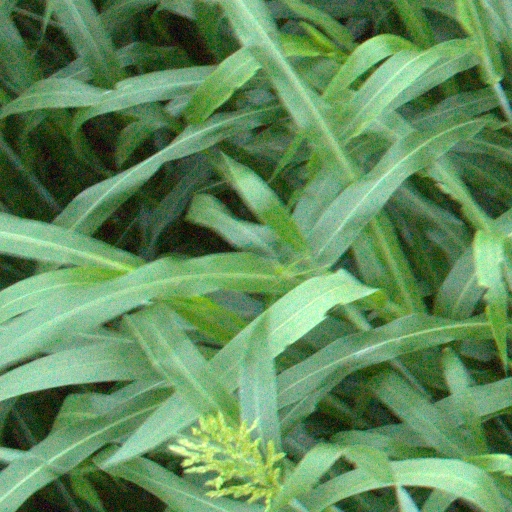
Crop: sorghum